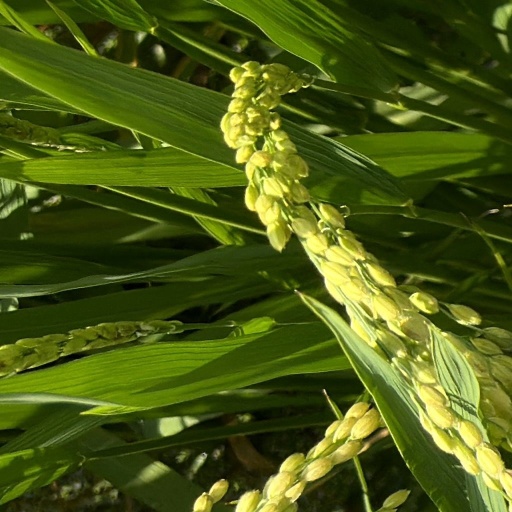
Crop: rice